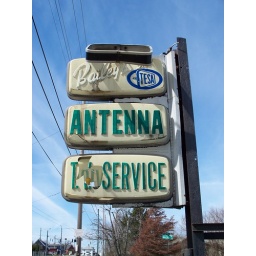
Broken sign for Bailey's Antenna TV Service in Dayton, Ohio.